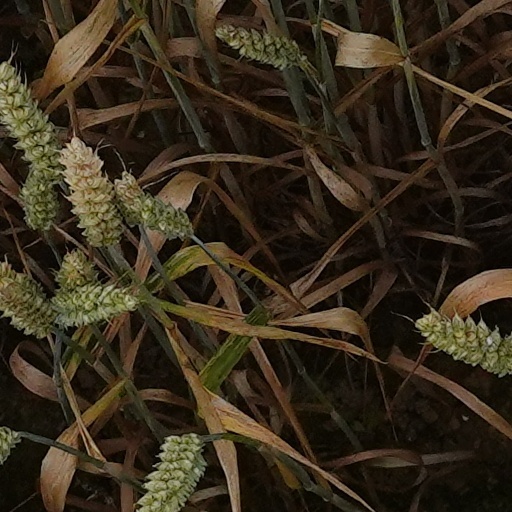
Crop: wheat